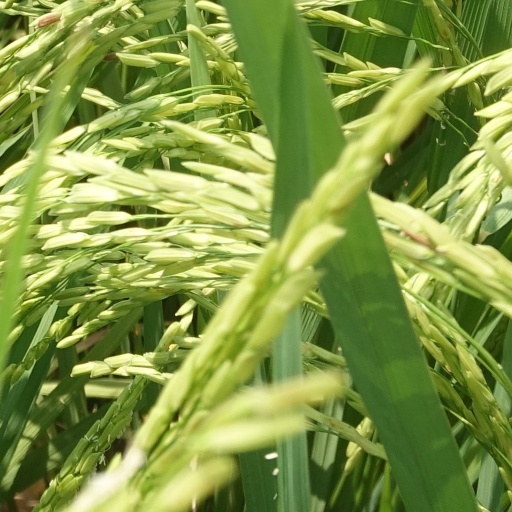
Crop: rice